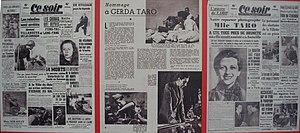
Gerda Taro, pseudonyme de Gerta Pohorylle, née le 1ᵉʳ août 1910 à Stuttgart, Allemagne, et morte le 26 juillet 1937 à l'Escurial en Espagne, est une photojournaliste allemande connue notamment pour ses reportages sur la guerre d'Espagne.